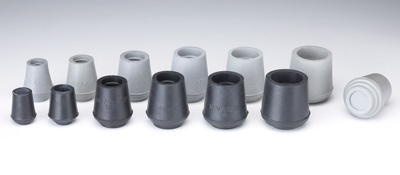
Round Bottom Tips Grey
Nev-a-Slip standard round bottom rubber walker and commode tip with sturdy steel insert. Sold by the pair. This product contains latex.
Brand: Houseofcanes
Category: Health & Beauty > Health Care > Mobility & Accessibility > Walking Aid Accessories